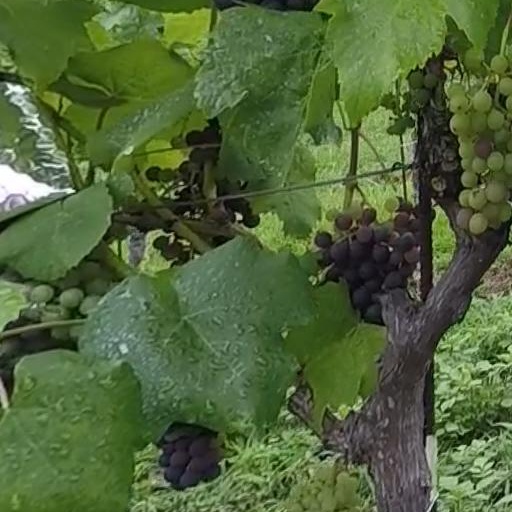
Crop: grape